2016 Menards 250

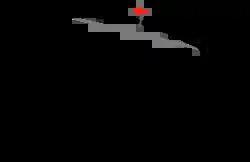
The layout of Michigan International Speedway, the circuit where the race was held.

Michigan International Speedway is a moderate-banked D-shaped speedway located off U.S. Highway 12 on more than approximately south of the village of Brooklyn, in the scenic Irish Hills area of southeastern Michigan. The track is west of the center of Detroit, from Ann Arbor and south and northwest of Lansing and Toledo, Ohio respectively. The track is used primarily for NASCAR events. It is sometimes known as a sister track to Texas World Speedway, and was used as the basis of Auto Club Speedway. The track is owned by NASCAR. Michigan International Speedway is recognized as one of the motorsports' premier facilities because of its wide racing surface and high banking (by open-wheel standards; the 18-degree banking is modest by stock car standards).